James Dean

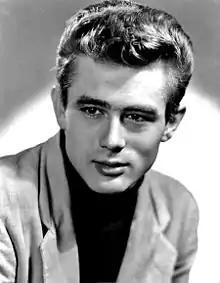
Dean in 1953 (aged 22)

In 1950, Dean made his television debut in a Pepsi commercial. He quit college to act full-time and was cast in his first speaking part, as John the Apostle in "Hill Number One", an Easter television special dramatizing the Resurrection of Jesus. Dean worked at the widely filmed Iverson Movie Ranch in the Chatsworth area of Los Angeles during the production of the program, for which a replica of the tomb of Jesus was built on location at the ranch. Dean subsequently obtained three walk-on roles in movies: as a soldier in "Fixed Bayonets!" (1951), a boxing cornerman in "Sailor Beware" (1952), and a youth in "Has Anybody Seen My Gal?" (1952). While struggling to gain roles in Hollywood, Dean also worked as a parking lot attendant at CBS Studios. During that time, he met Rogers Brackett, a radio director for an advertising agency, who offered him professional help and guidance in his chosen career, as well as a place to stay. Brackett opened doors for Dean and helped him land his first starring role on Broadway in "See the Jaguar".